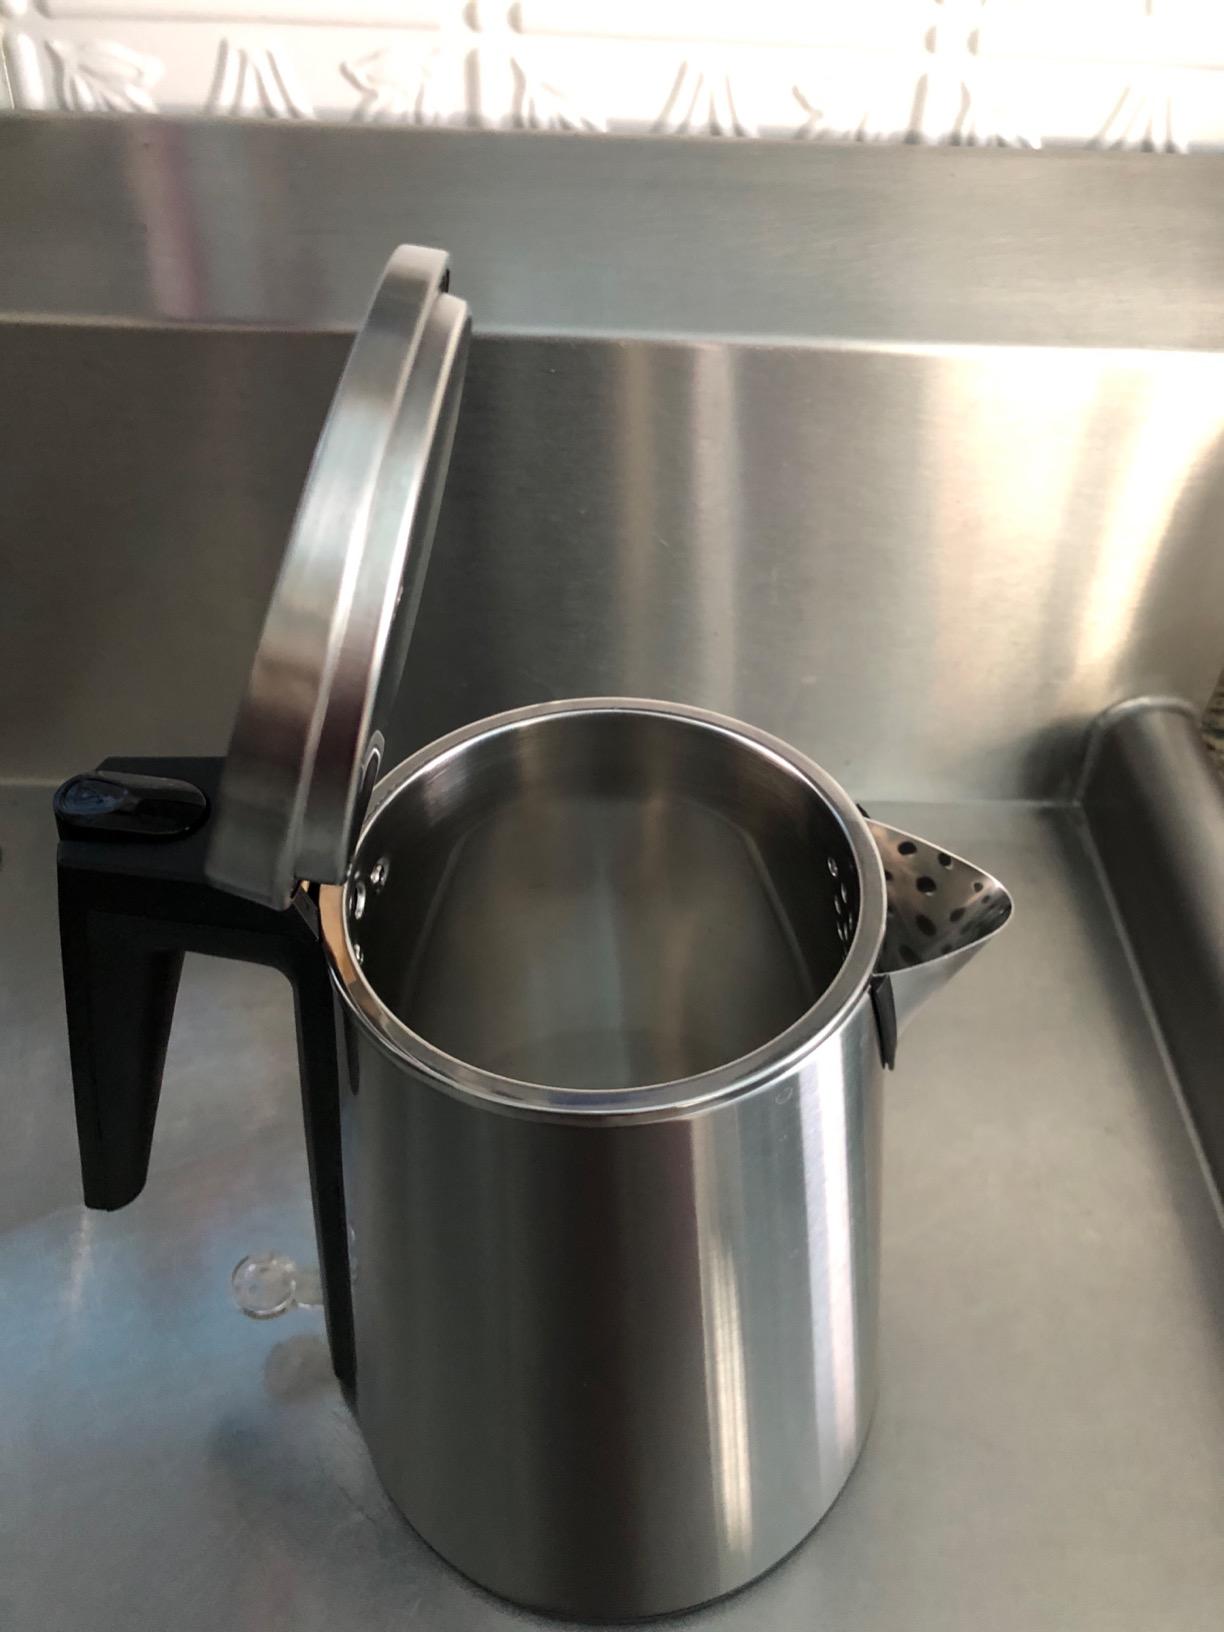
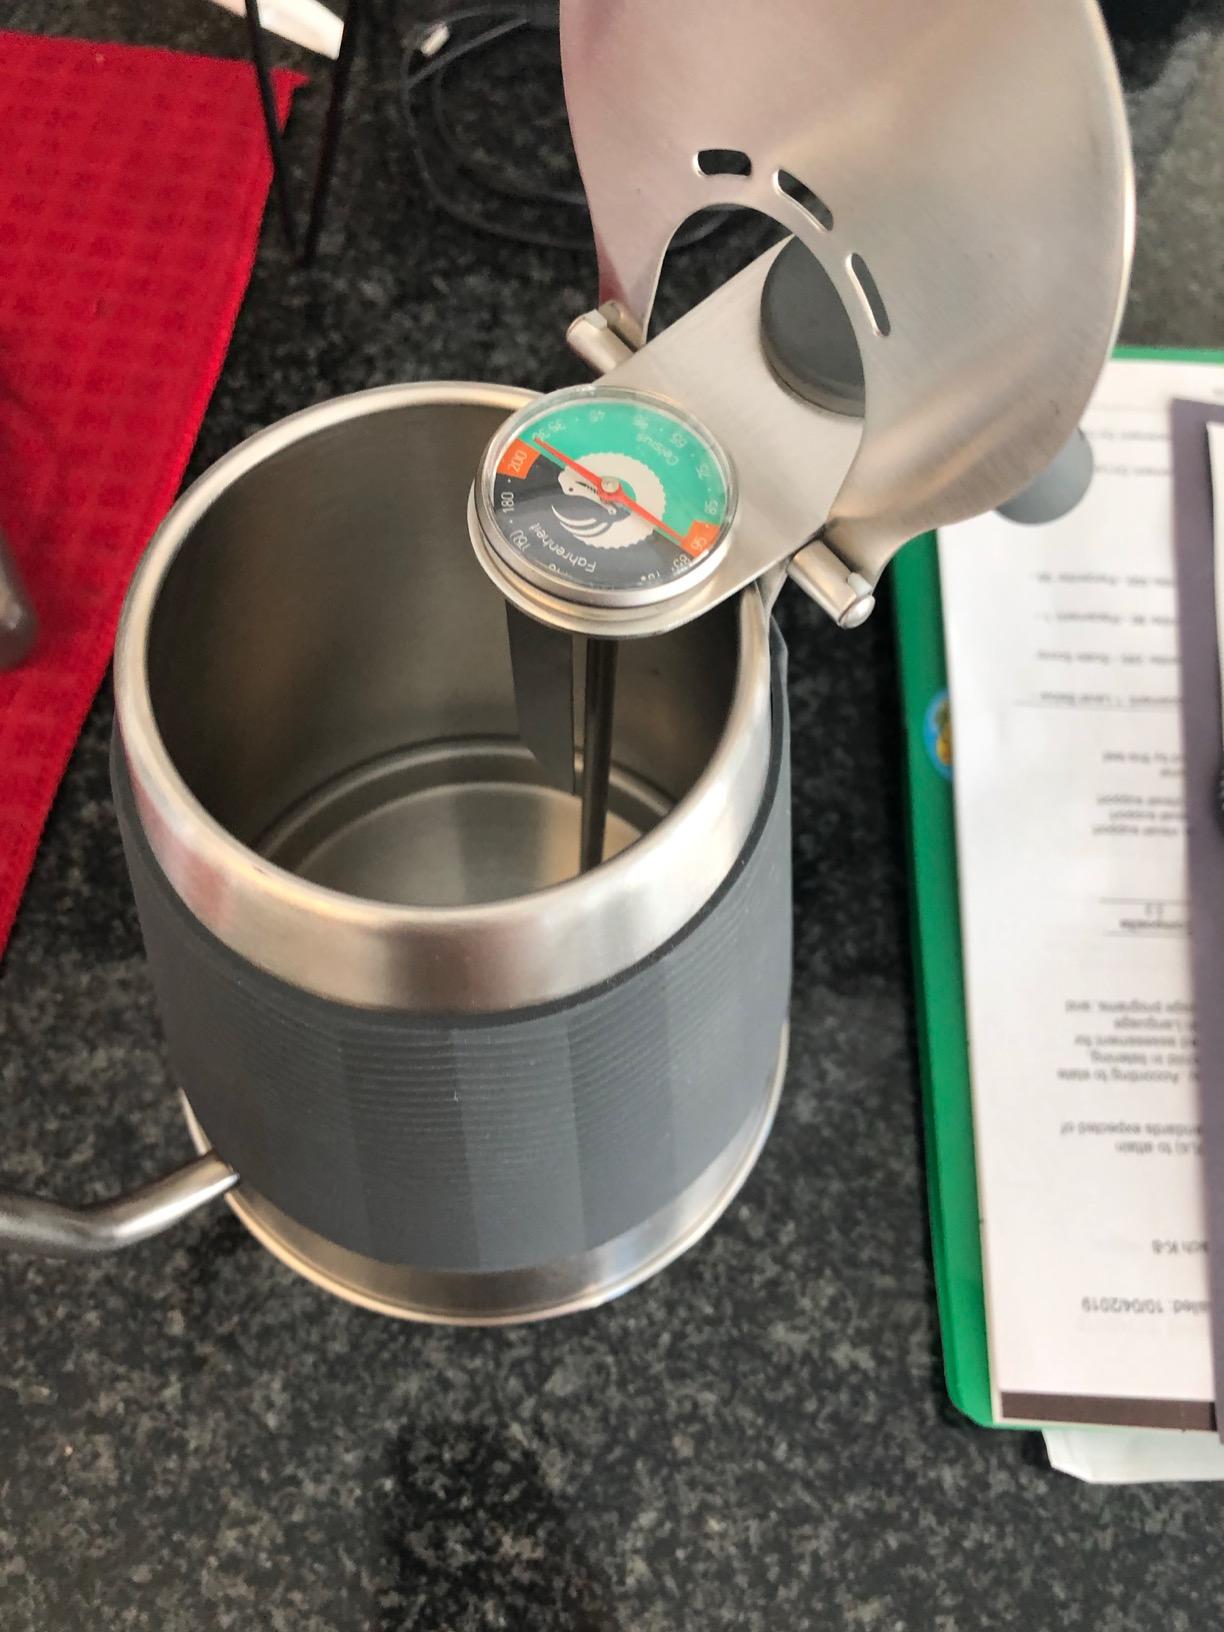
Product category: items_kettle
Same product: no